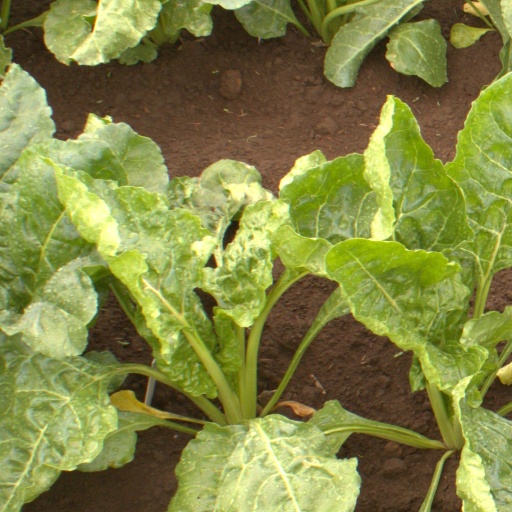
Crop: sugar beet